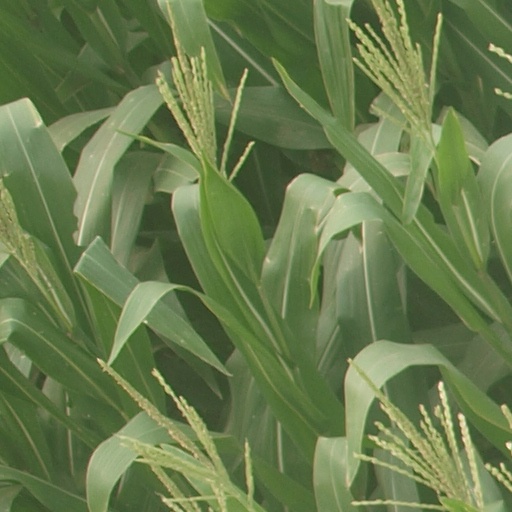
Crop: maize; corn